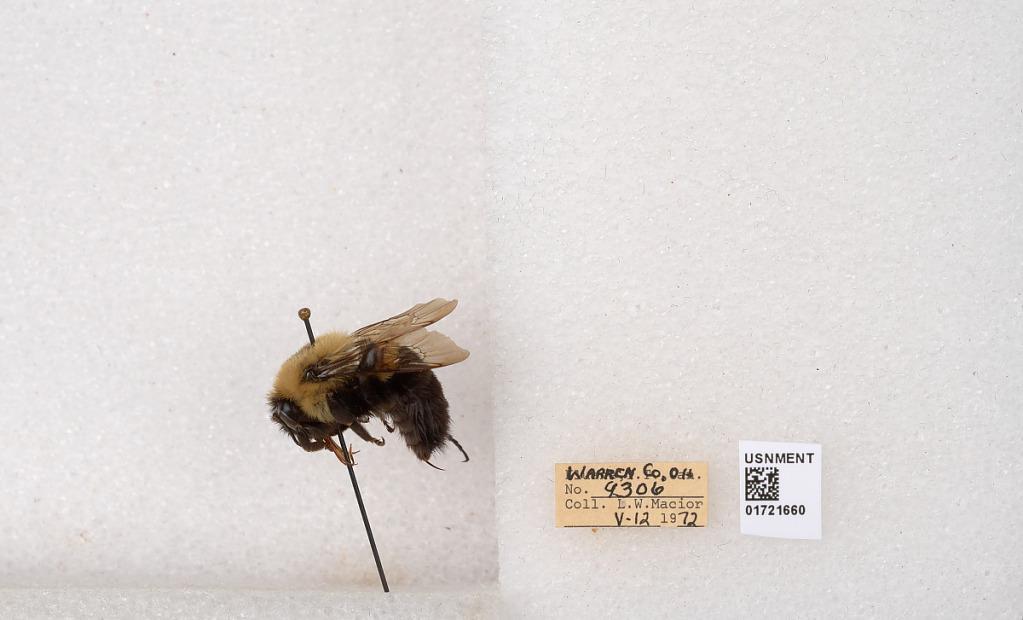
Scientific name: Bombus impatiens Cresson
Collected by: L. Macior
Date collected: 1972-5-12
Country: United States
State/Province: Ohio
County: Warren
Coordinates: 39.4276, -84.1668